Beauty

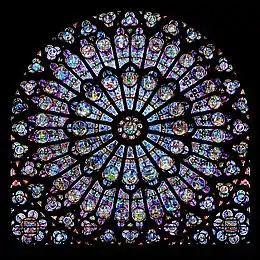
A Rayonnant style rose window in Notre-Dame de Paris. In Gothic architecture, light was considered "the source and actual essence of all that is beautiful".

Beauty is commonly described as a feature of objects that makes them pleasurable to perceive. Such objects include landscapes, sunsets, humans and works of art. Beauty, art and taste are the main subjects of aesthetics, one of the fields of study within philosophy. As a positive aesthetic value, it is contrasted with ugliness as its negative counterpart.